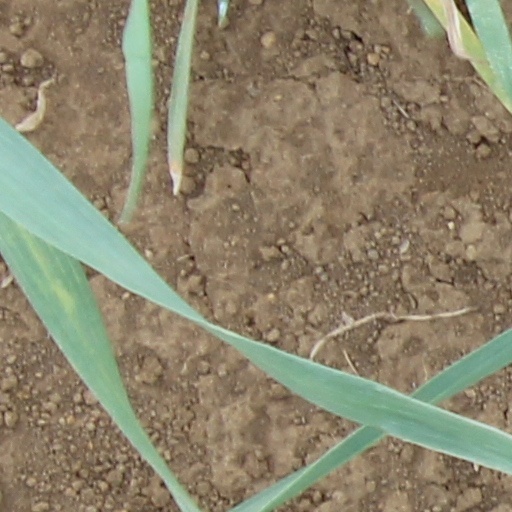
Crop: wheat